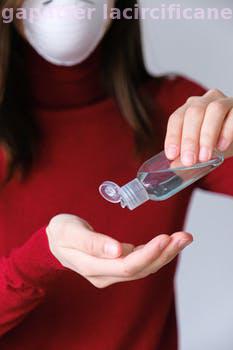
Label: Watermark